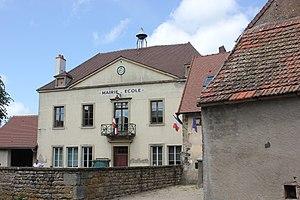
Mont-Saint-Vincent - ecole